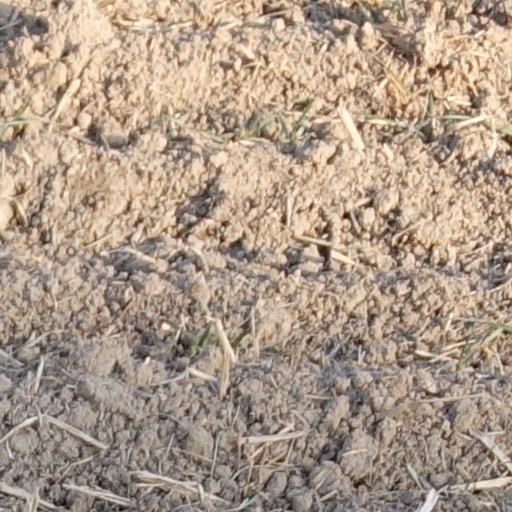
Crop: wheat